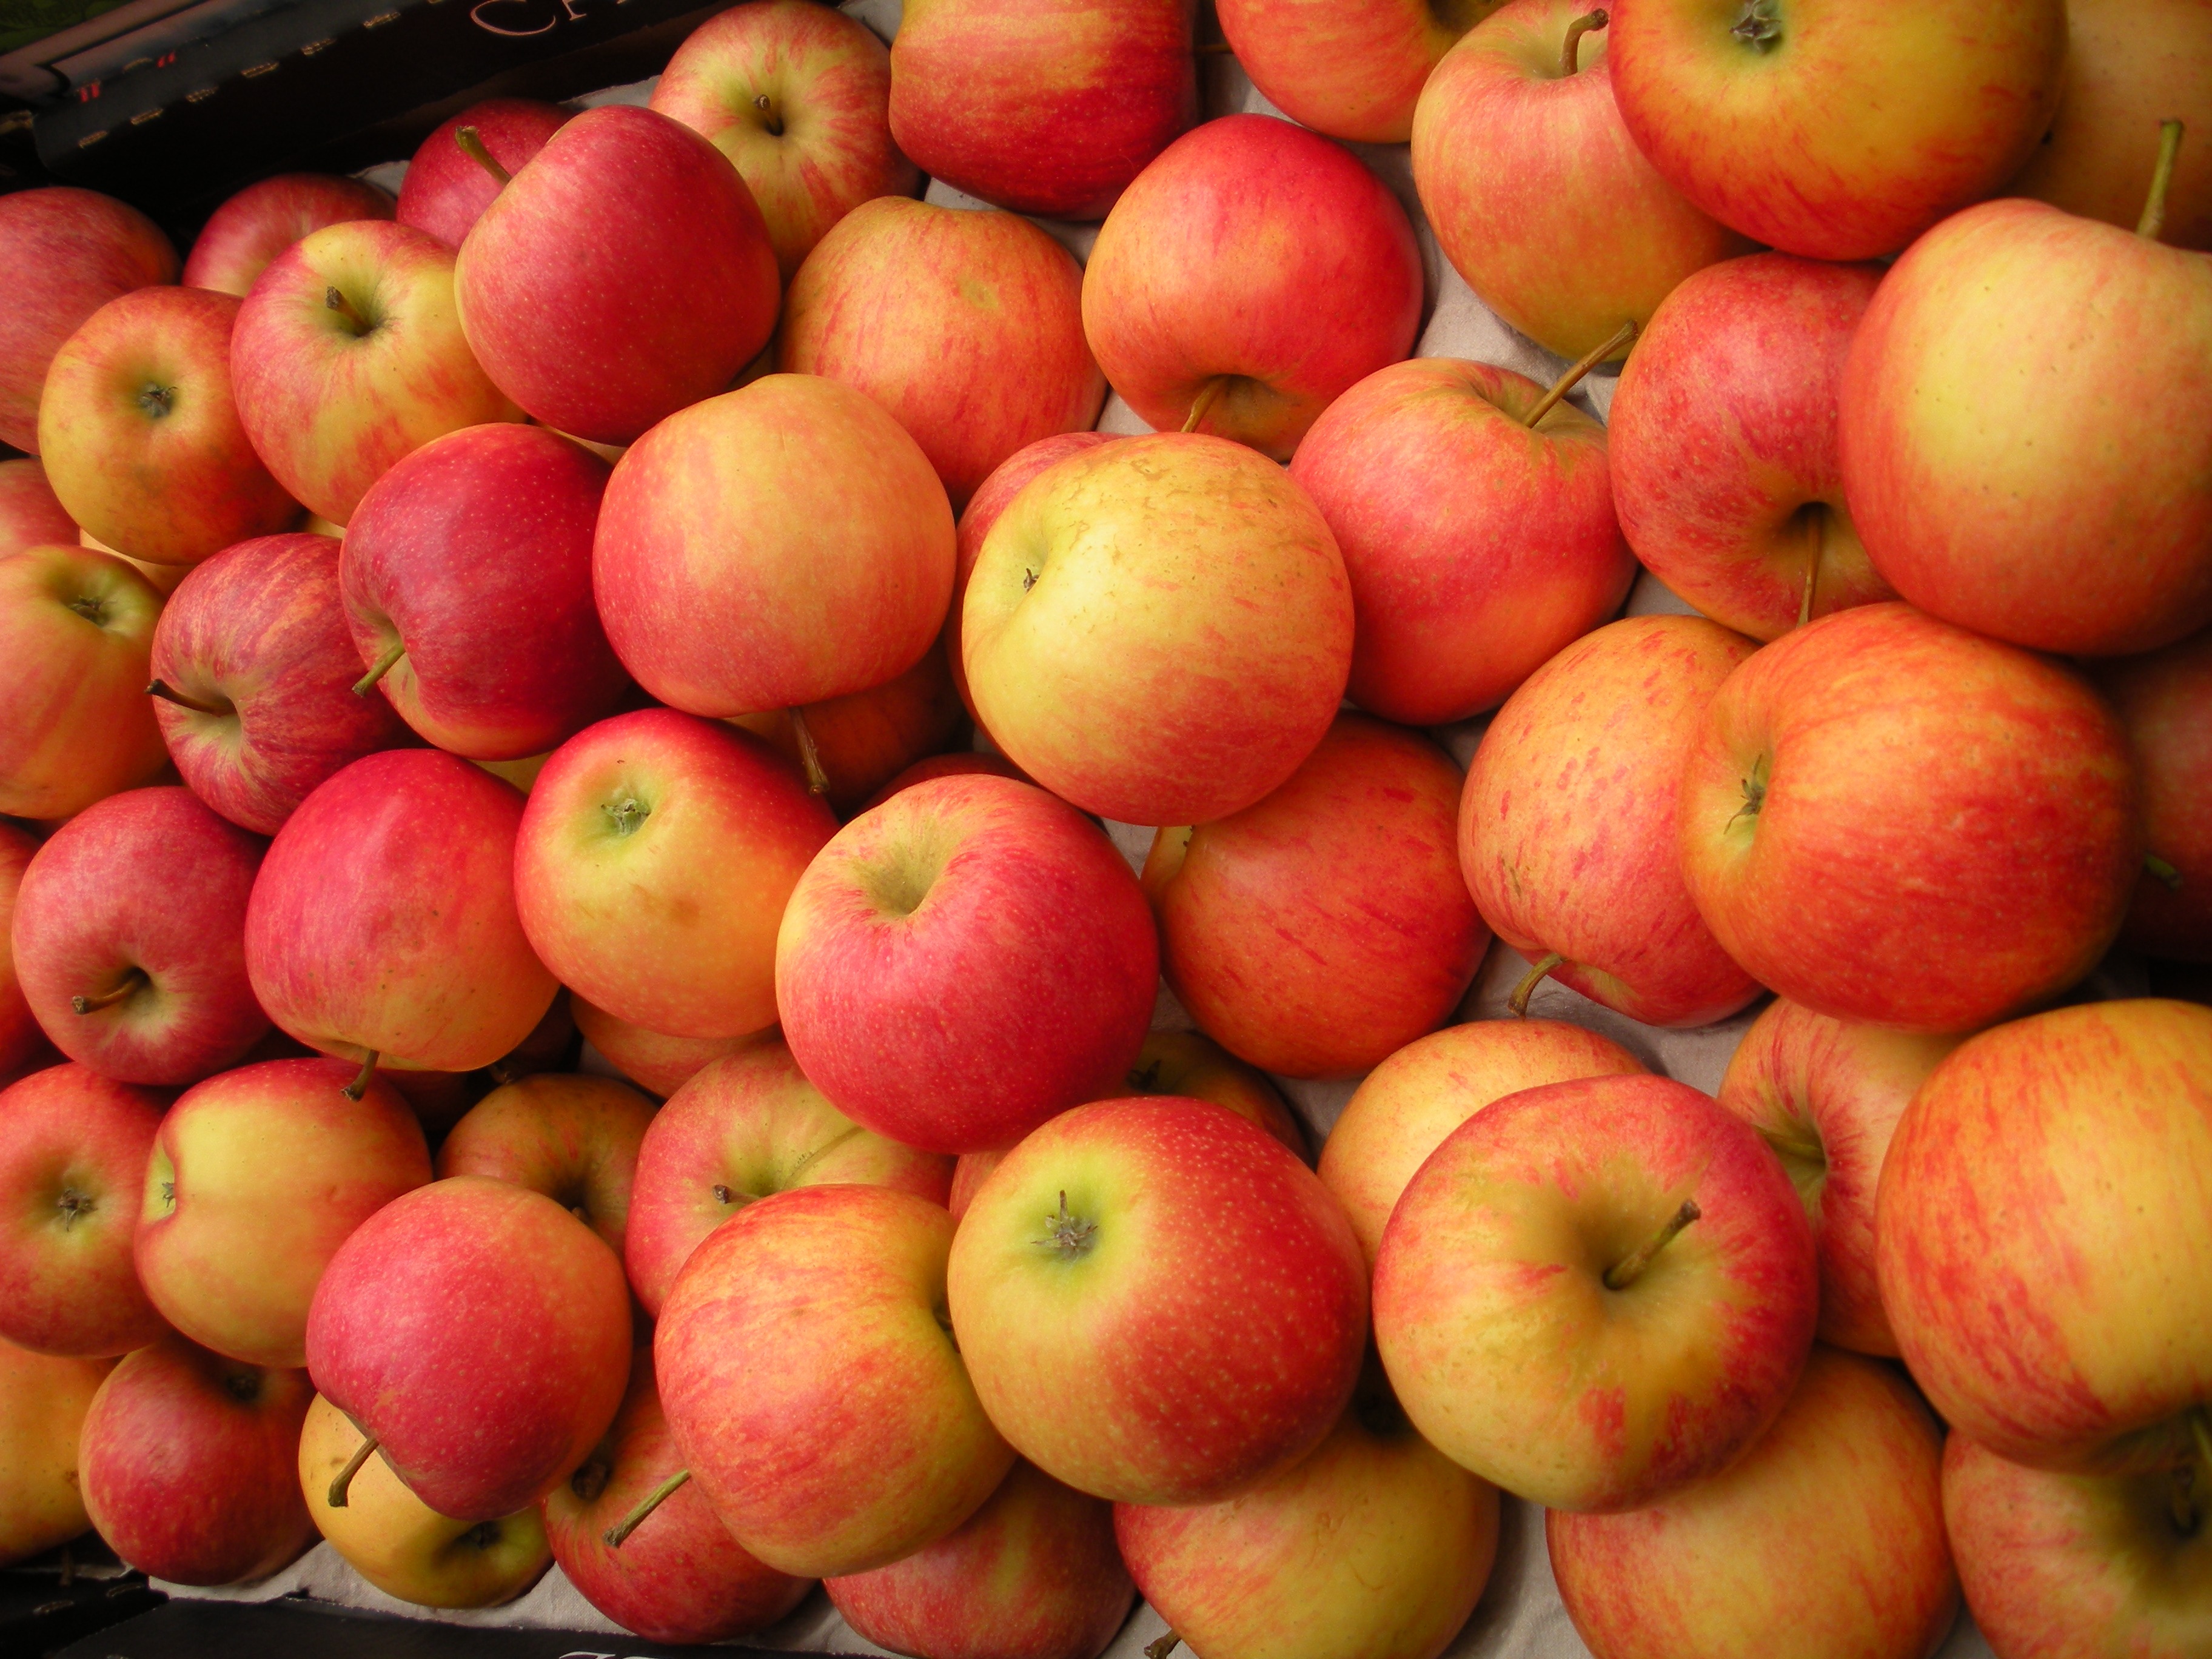
apple, plant, fruit, sweet, food, red, produce, fresh, yellow, eat, delicious, apples, flowering plant, rose family, nectarine, land plant, rose order, greengrocer, fruit crate, food tasty